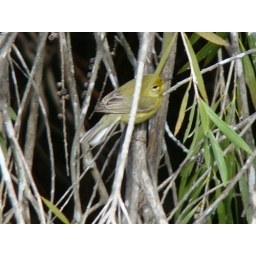
bird in tree